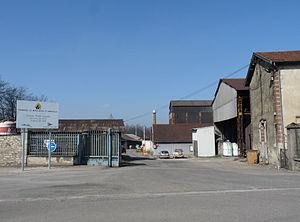
Fonderies à Brousseval (Haute-Marne)
Brousseval est une commune française située dans le département de la Haute-Marne, en région Grand Est.